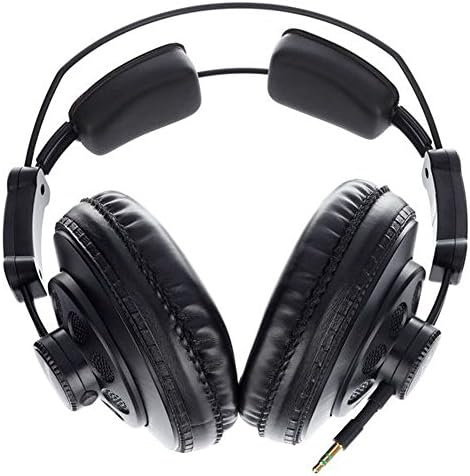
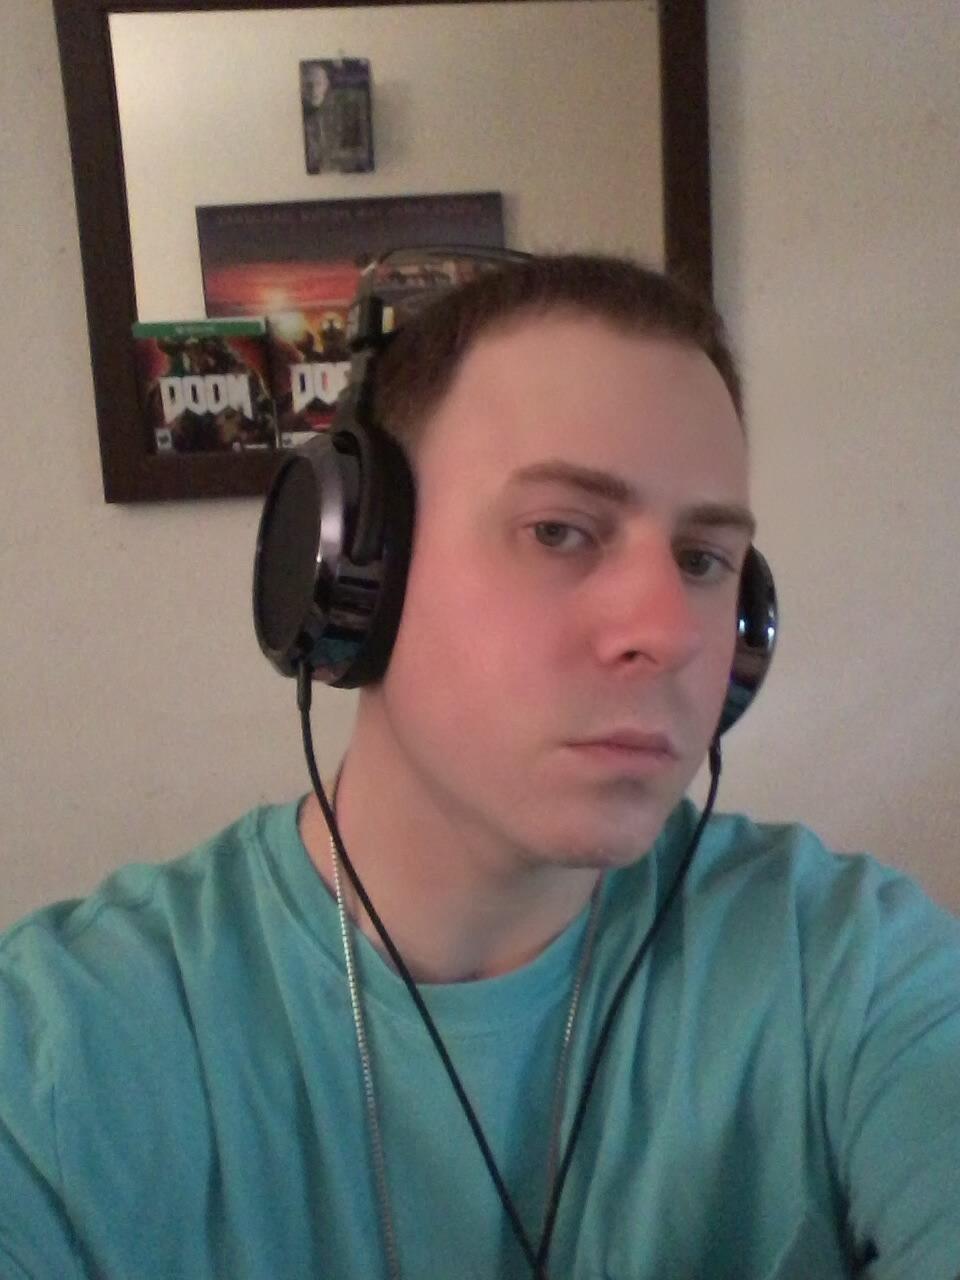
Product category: headphones
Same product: no